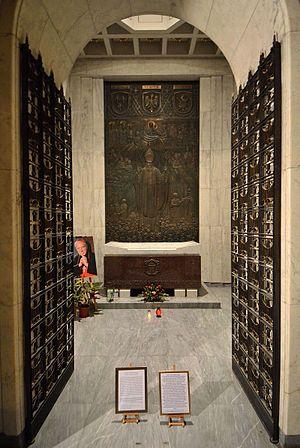
Stefan Wyszyński, né le 3 août 1901 à Zuzela et mort le 28 mai 1981 à Varsovie, est un cardinal polonais, archevêque de Varsovie et de Gniezno et Primat de Pologne de 1948 à 1981. Il combattit le régime communiste avec courage pour défendre la population opprimée et la liberté de la foi catholique, ce qui lui valut plusieurs années de prison et des pressions. Reconnu vénérable en 2017, il sera proclamé bienheureux en 2020.